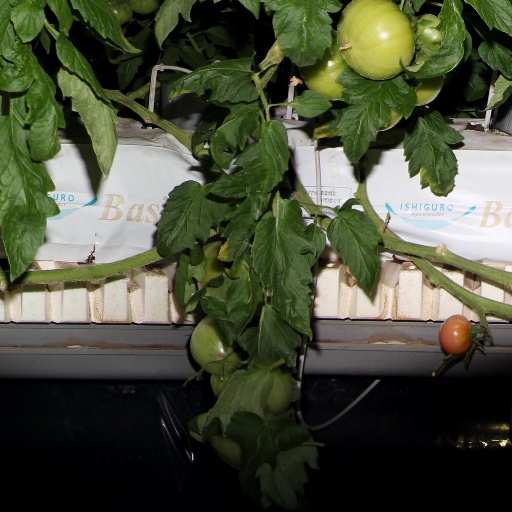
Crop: tomato